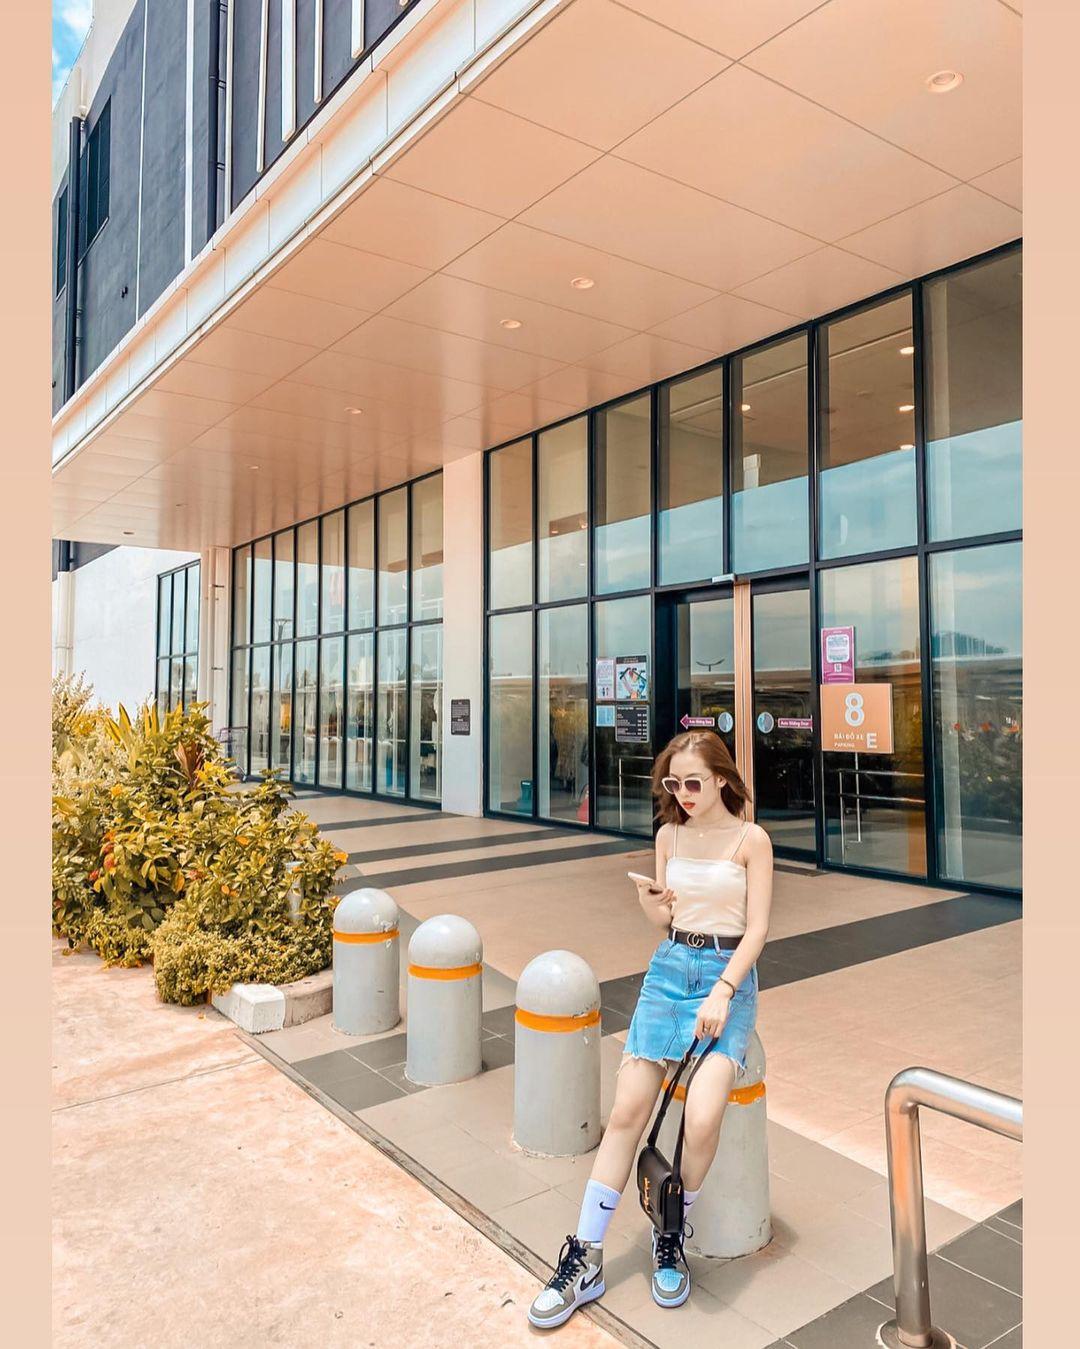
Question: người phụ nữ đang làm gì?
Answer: cô ấy đang xem điện thoại